History of Stroud Green

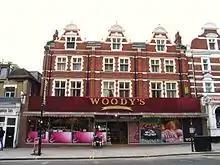
175 Stroud Green Road (centre), in May 2008

Hornsey as a whole was heavily bombed during the Second World War, when over 80 per cent of the houses suffered damage. Hornsey Council's first major post-war rebuilding was at Stroud Green, where most of the land between Victoria Road, Stroud Green Road, and Lorne Road and Upper Tollington Park was cleared. Facing the main road Wall Court, a balconied block much admired when new, was completed in 1947, Lawson, Wiltshire, and Marquis courts and Brackenbury were built in Osborne Road in 1948, and flats in Nichols Close between 1948 and 1952. Wisbech and Fenstanton date from 1953, the flats and shops of Charter Court from 1954, and Hutton Court from 1960. In 1948 Ronaldshay and Wallace Lodge, on opposite corners of Florence and Wallace roads, and Ednam House facing them were built and in 1952 an extension to Ronaldshay was finished. Carlton Court, 64 flats in Carlton Road, dates from 1947. On opposite corners of Oakfield and Connaught roads Connaught Lodge and Churchill Court were completed in 1949 and on the corner of Oakfield and Stapleton Hall roads Norman Court was completed in 1947. The cul-de-sac Osborne Grove was replaced by an old people's home by 1973. In 1974 Ennis and Woodstock roads were reprieved from demolition and in 1976 several yellow-brick terraced houses were being renovated.